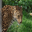
Label: leopard